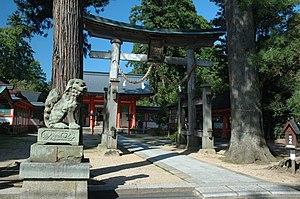
L'Izushi-jinja est un sanctuaire shinto situé à l'ouest de la ville de Toyooka, préfecture de Hyōgo, au Japon.